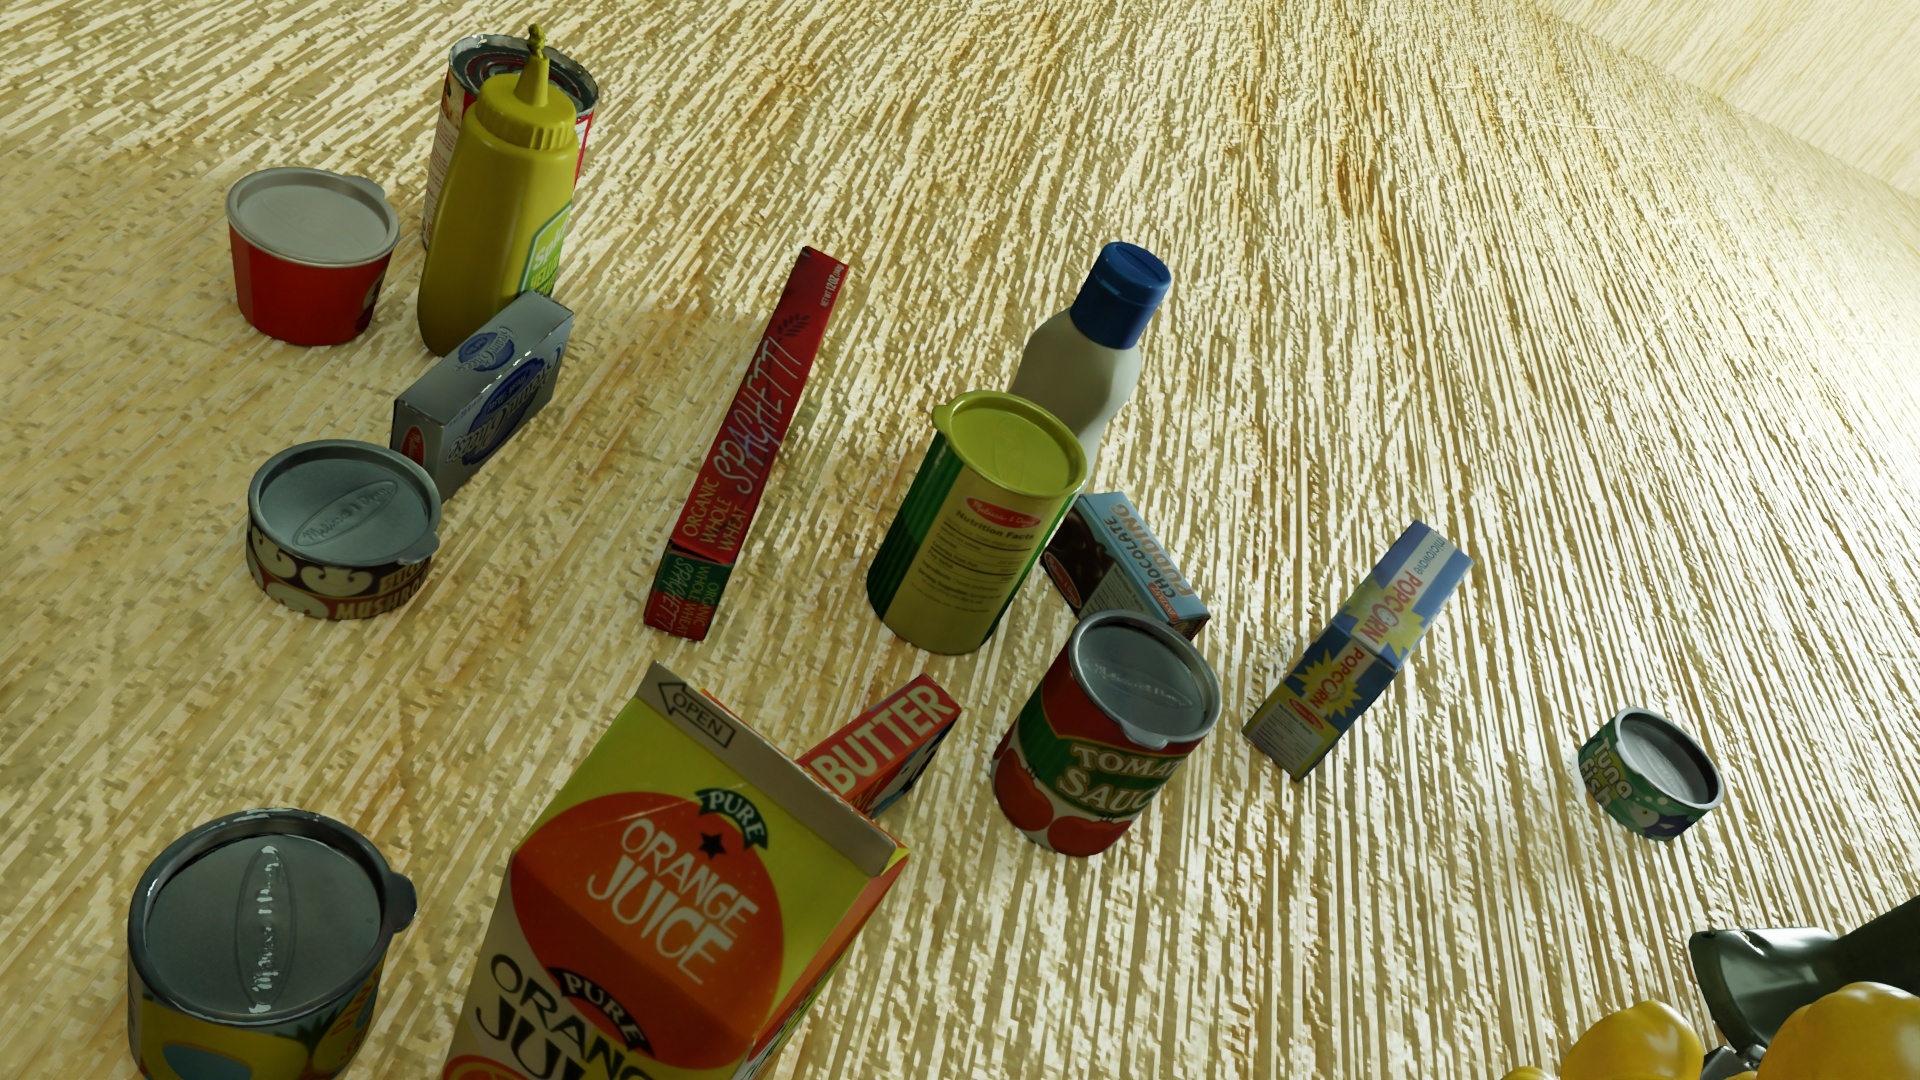
Question:
What are the eight normalized (x, y) image coordinates between 0 and 1 for the cuboid corners of the rectangular butter packaging box labeled "FARM FRESH BUTTER"? Your answer should be a list of normalized (x, y) image coordinates between 0 and 1 with bottom face first then top face, all counter-clockwise.
Answer: [(0.3625, 0.812963), (0.385937, 0.857407), (0.478646, 0.726852), (0.457292, 0.689815), (0.383333, 0.736111), (0.408854, 0.782407), (0.504167, 0.65463), (0.48125, 0.616667)]